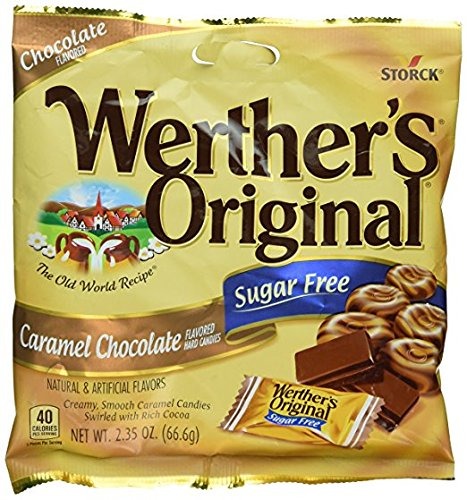
Item Name: Werther`s Original SUGAR FREE Caramel Chocolate Flavor (1-2.35 oz bag)
Value: 2.35
Unit: Ounce

Price: 8.93